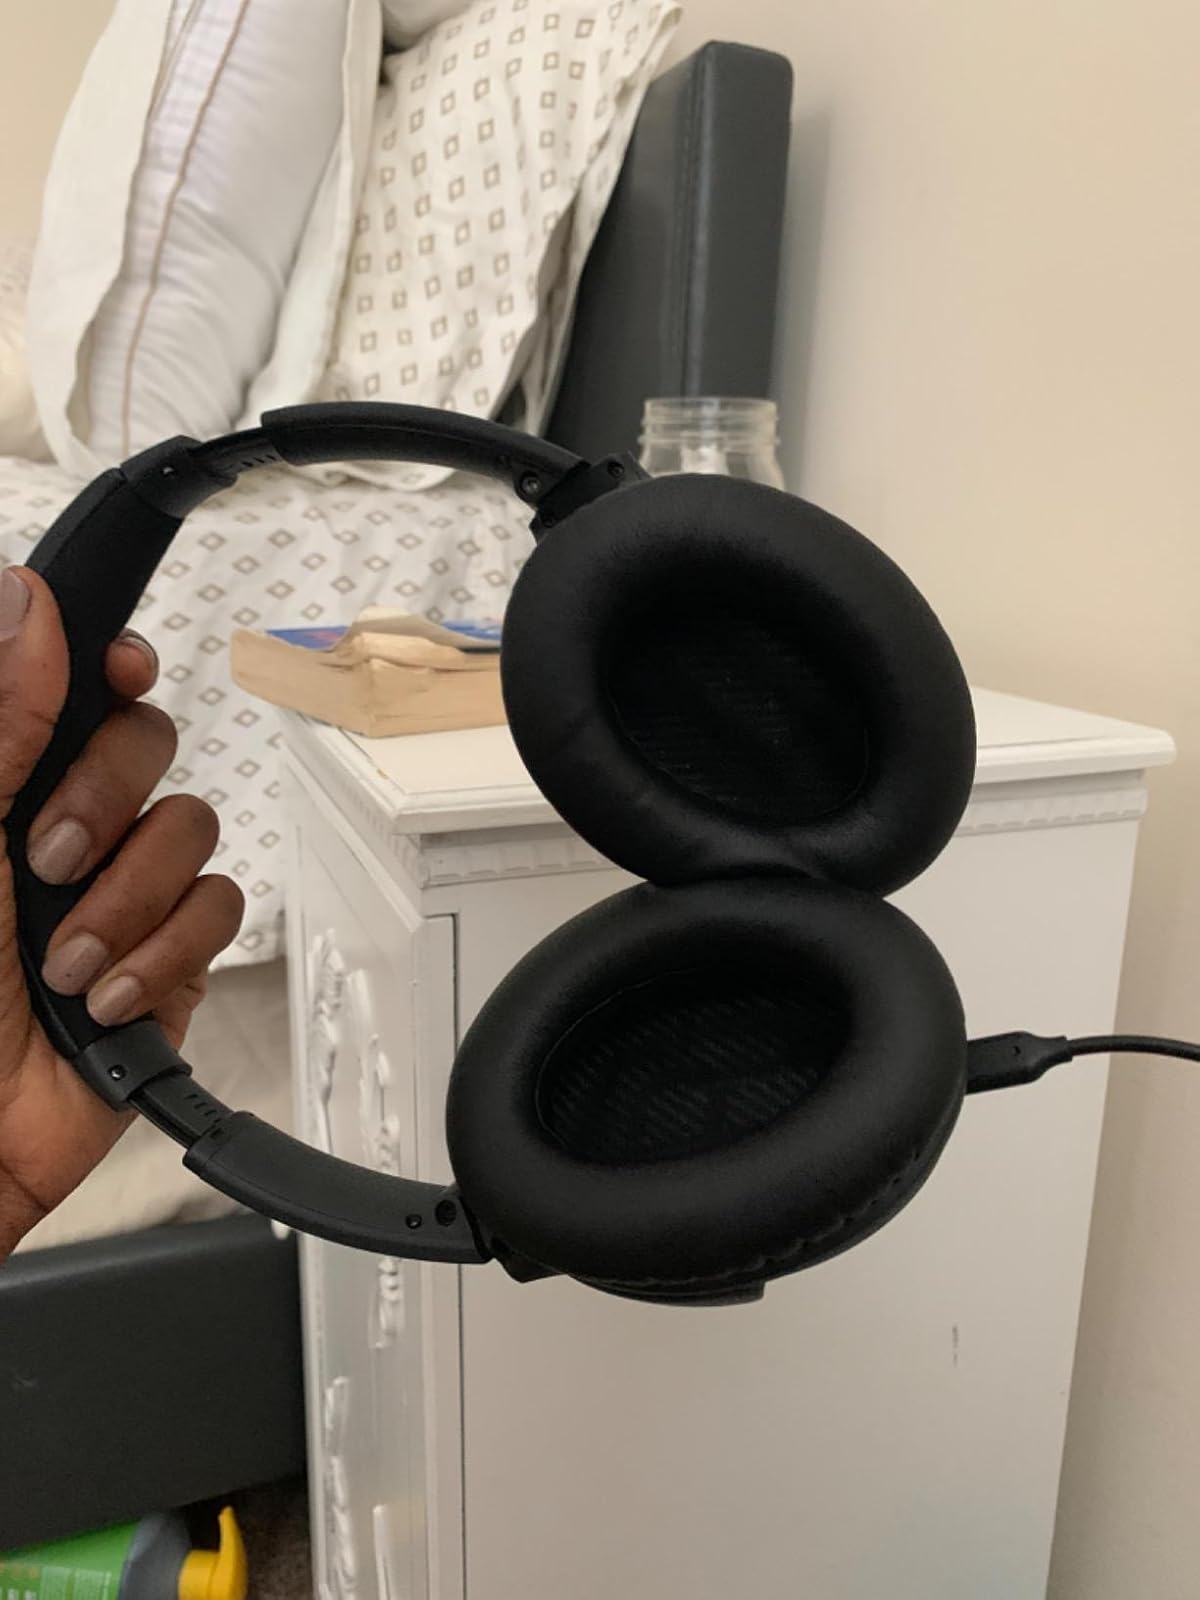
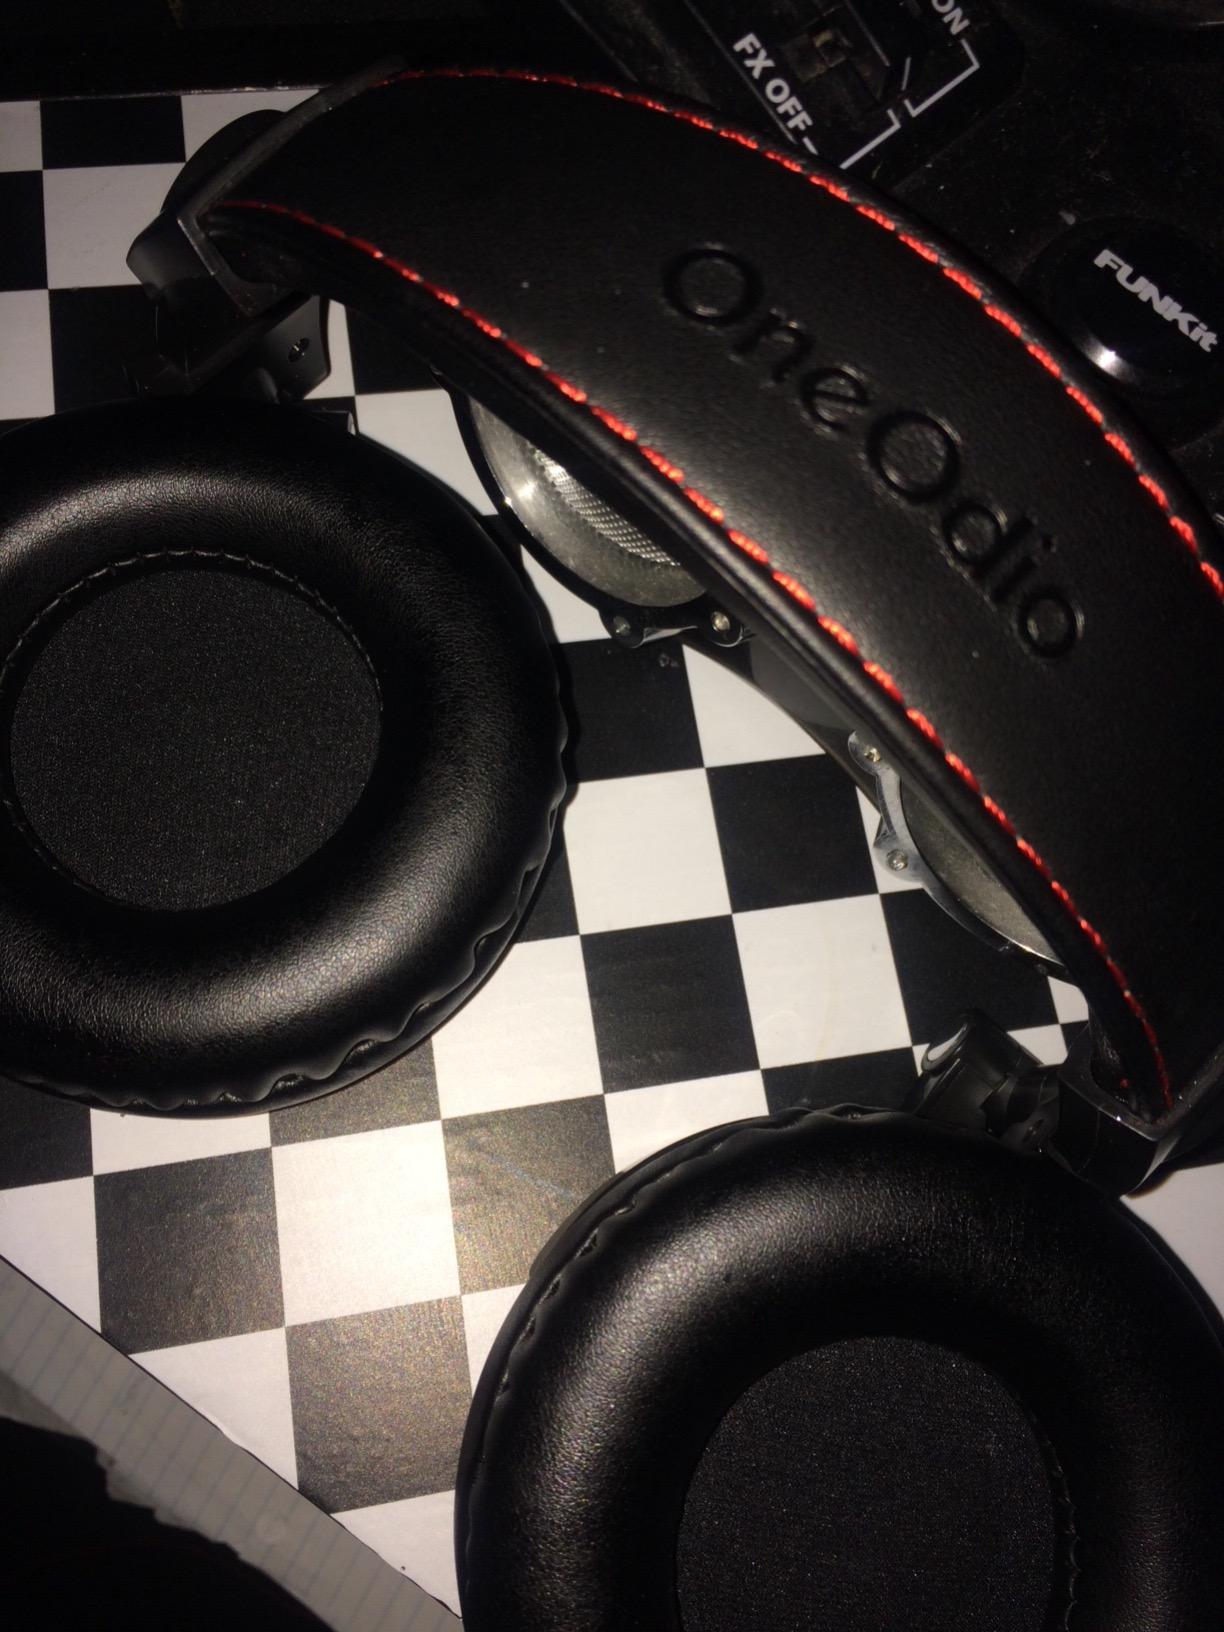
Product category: headphones
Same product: no